Corvey Irvin

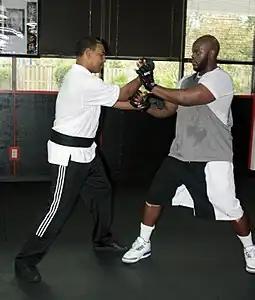

Irvin was selected by the Carolina Panthers in the third round of the 2009 NFL draft. He officially signed with the team on July 27, 2009. He was placed on injured reserve on September 5, 2009.